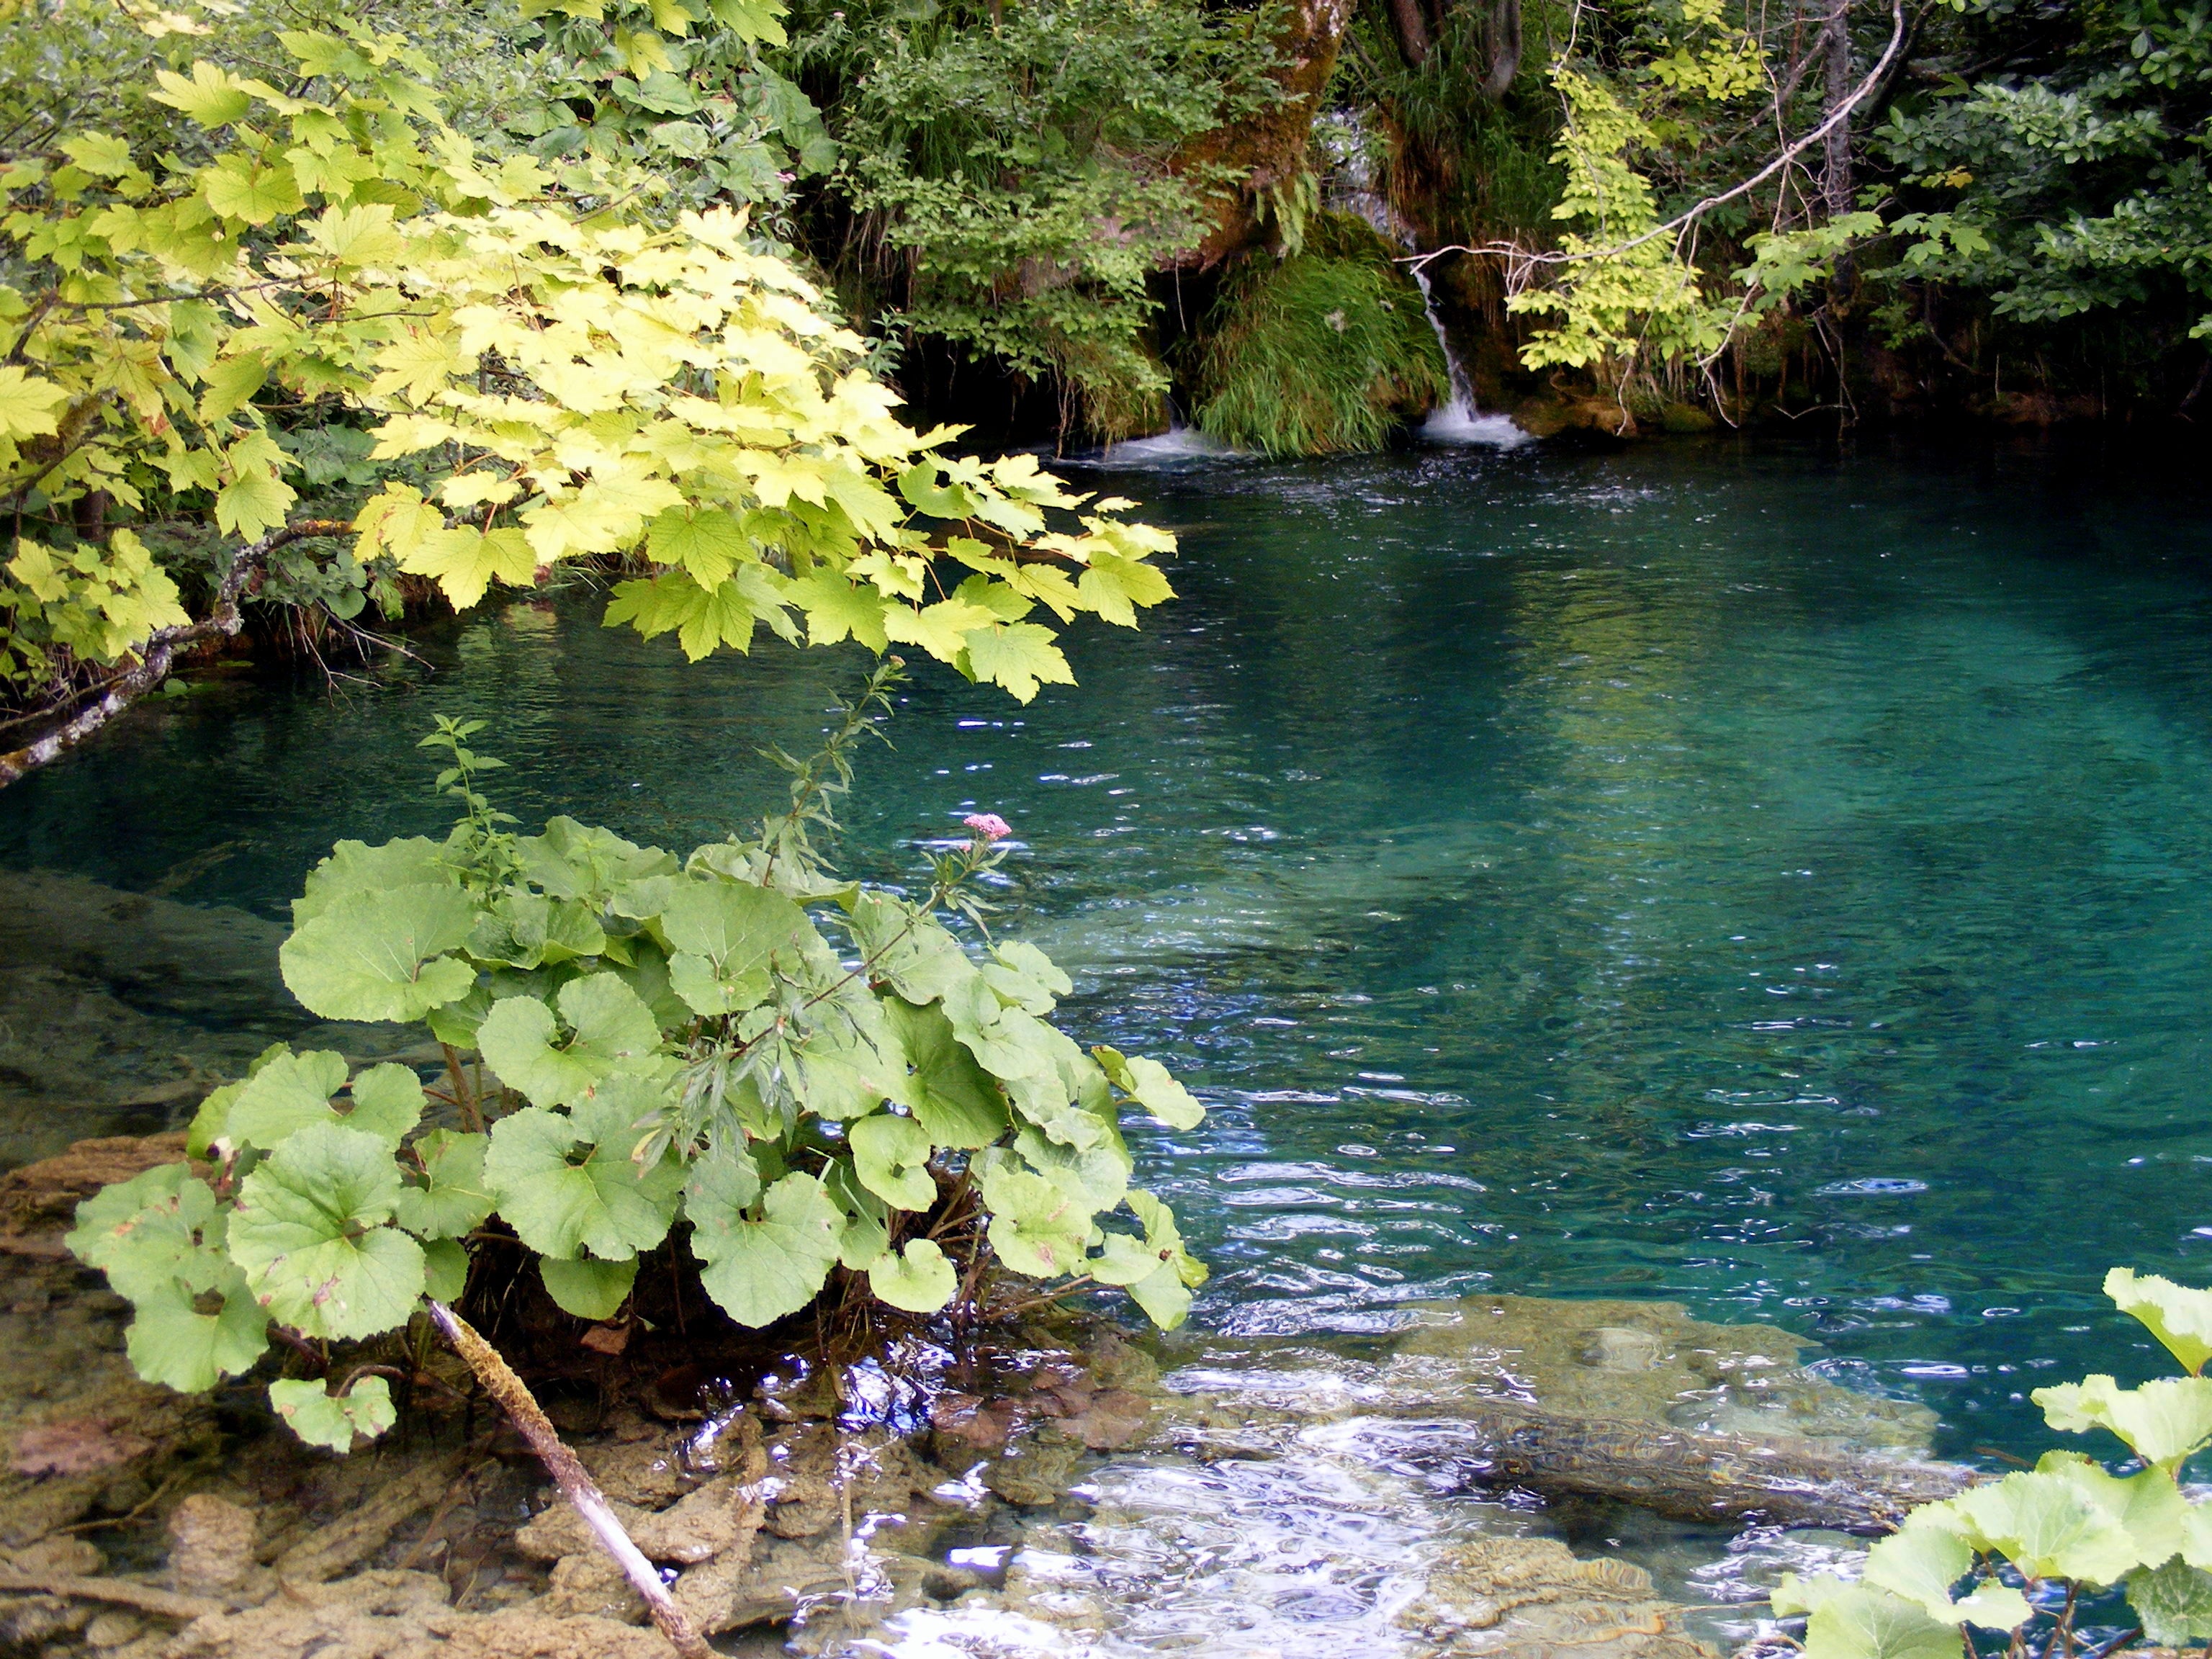
leaf, flower, lake, river, pond, stream, green, autumn, botany, blue, garden, flora, plants, body of water, vegetation, woodland, watercourse